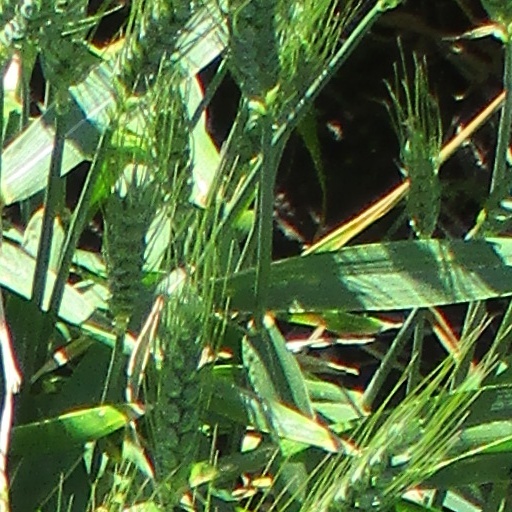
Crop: wheat